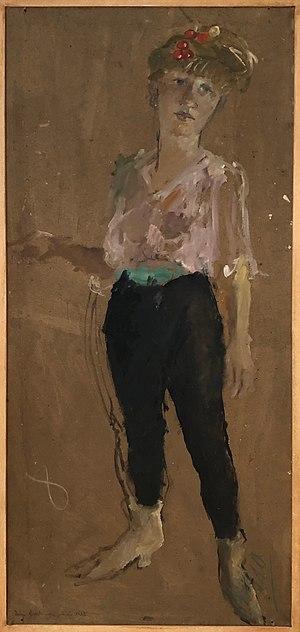
Irène Zurkinden est une peintre suisse.